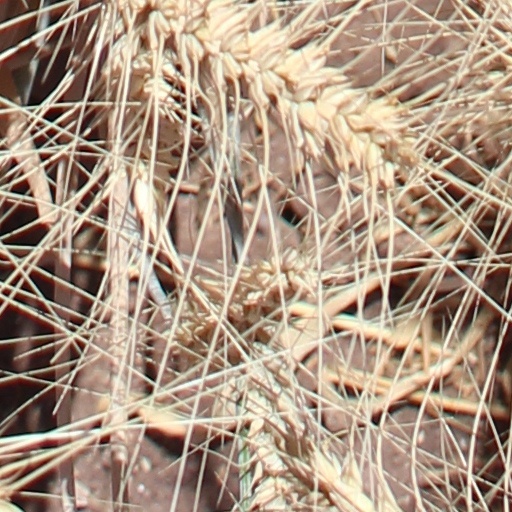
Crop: wheat